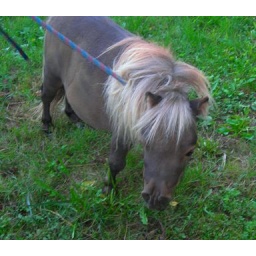
this horse is up in hoopa where our cabin is he is the cutest thing ever it is a pig and a horse mix